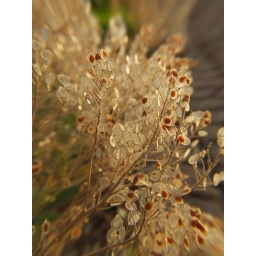
flowers I found at the North Bay waterfront, I was walking by and they were reflecting the light like glass...